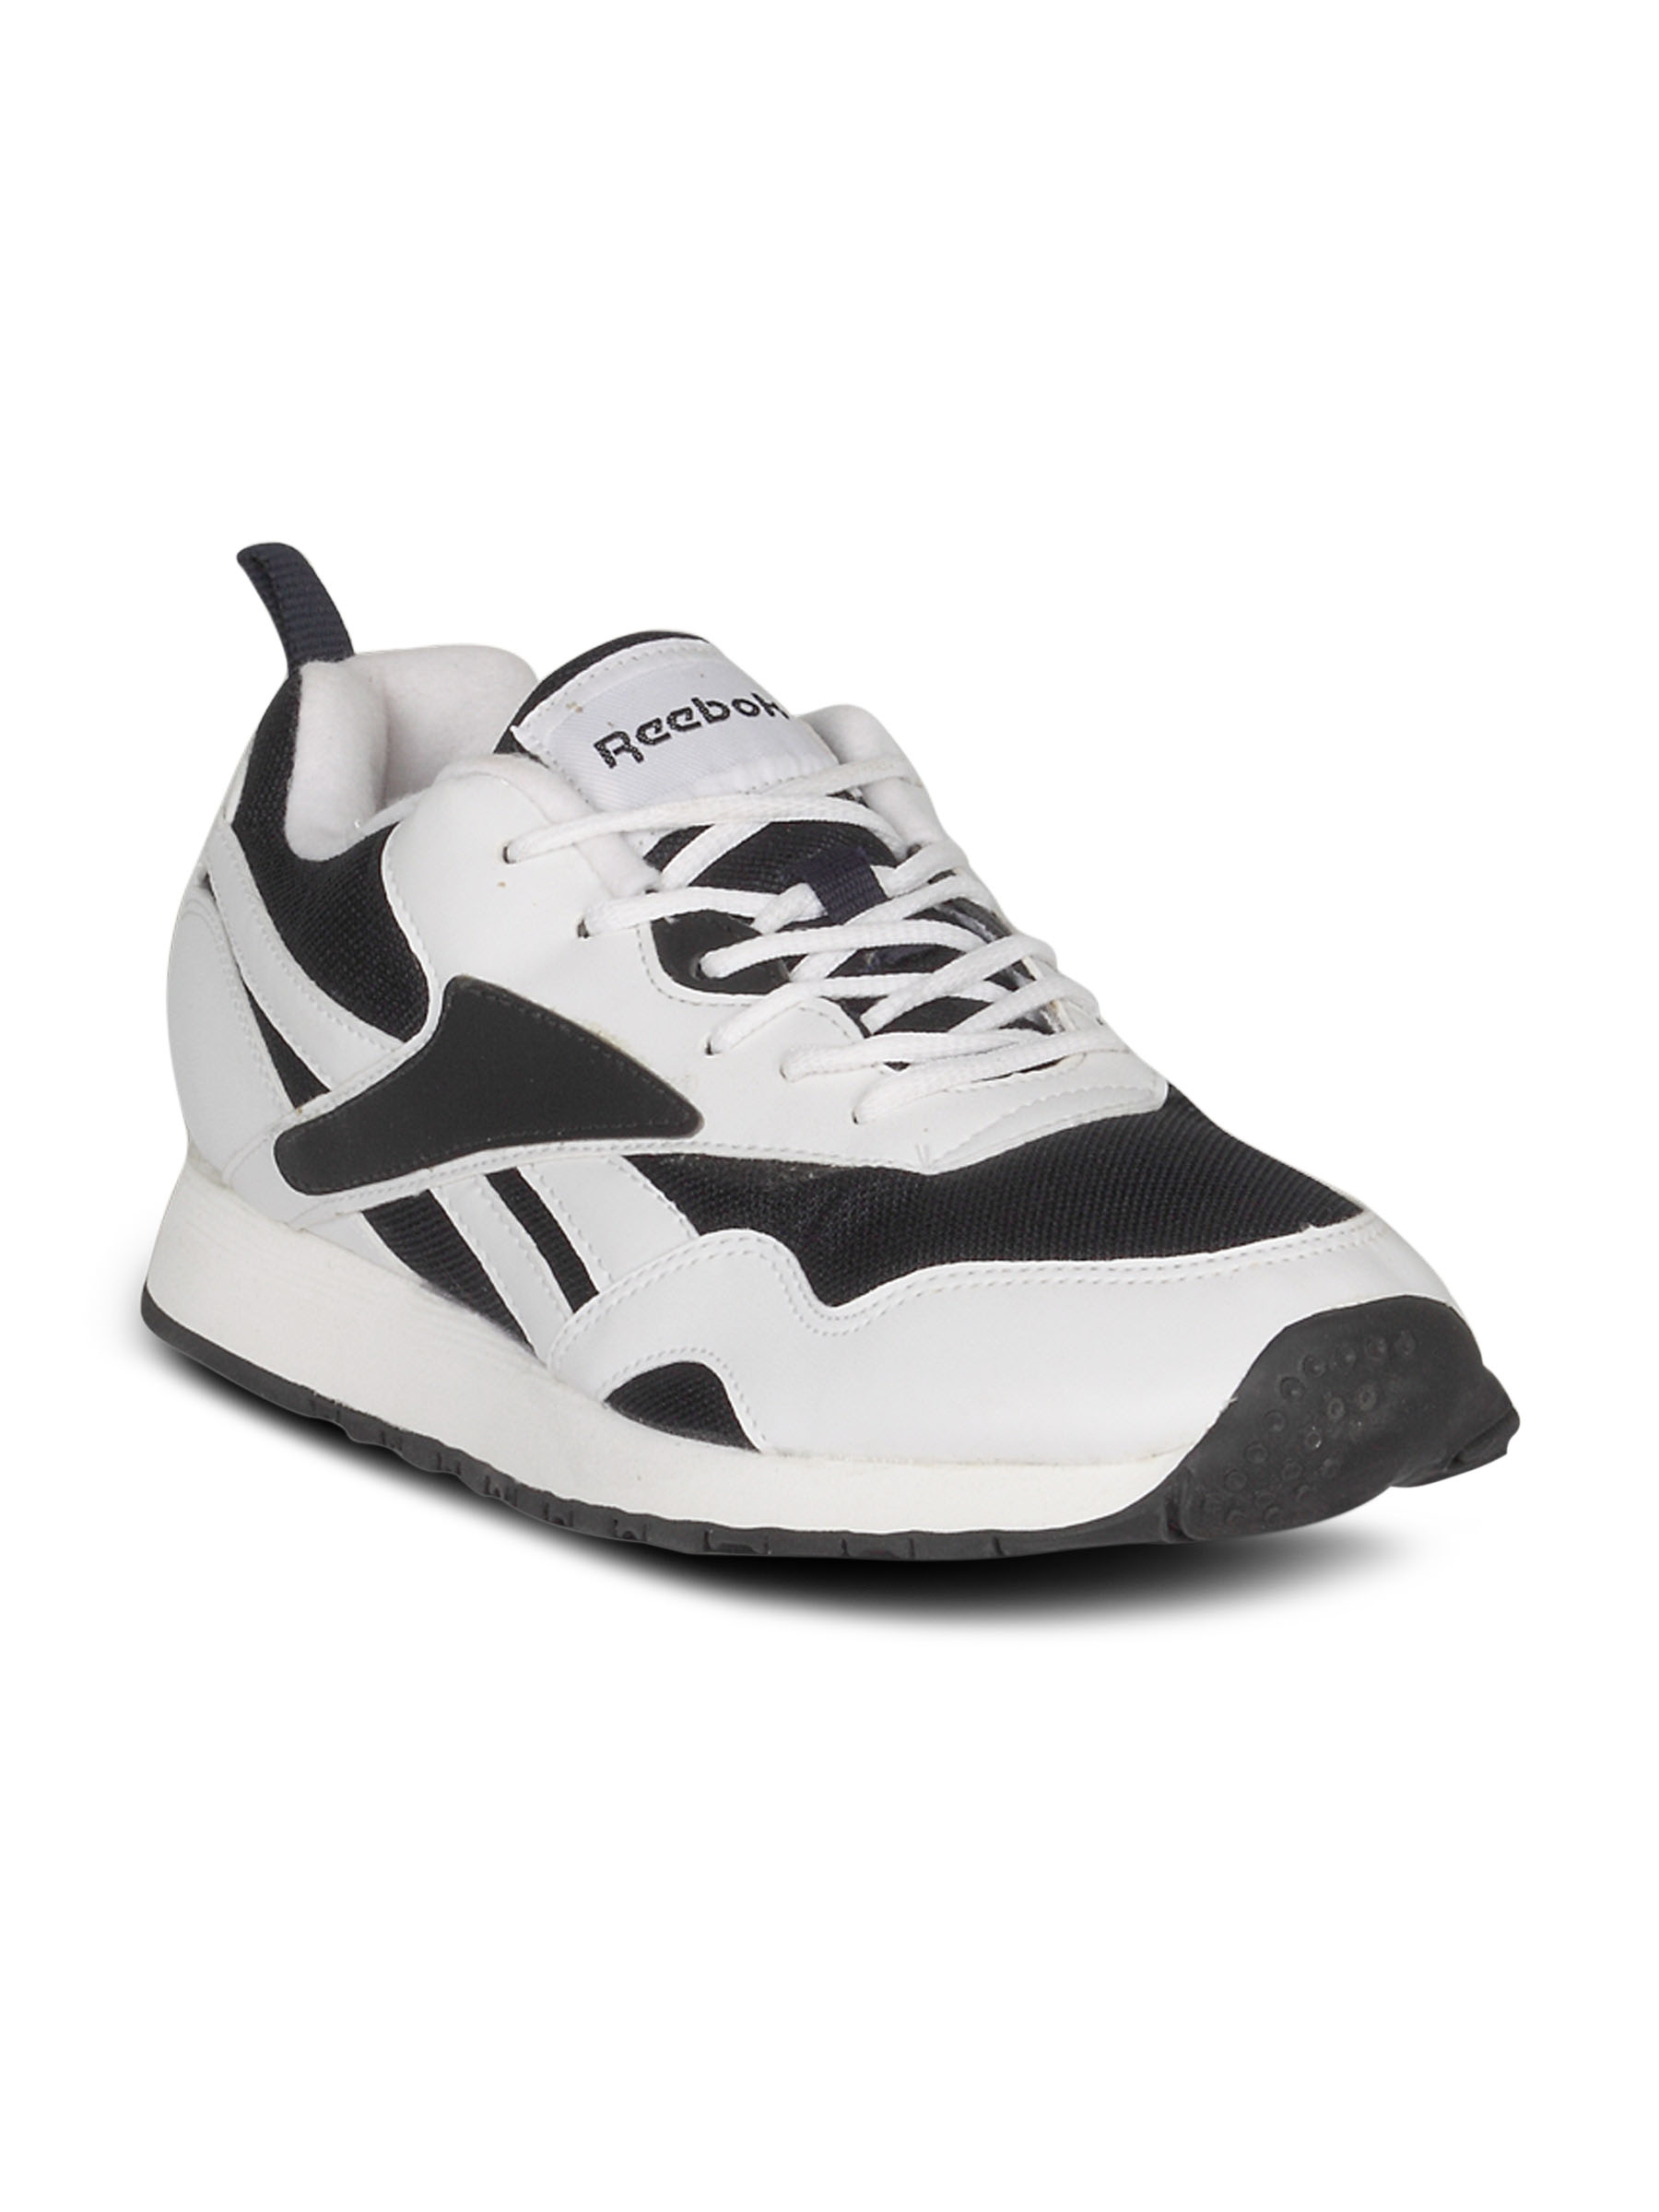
Reebok Men's Blaze White Black Shoe
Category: Footwear / Shoes / Casual Shoes
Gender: Men
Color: White
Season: Summer 2011
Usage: Casual